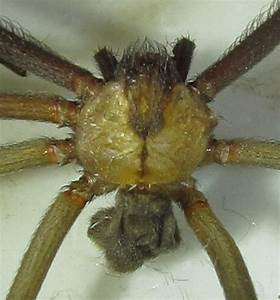
Label: ragno